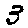
Label: 3